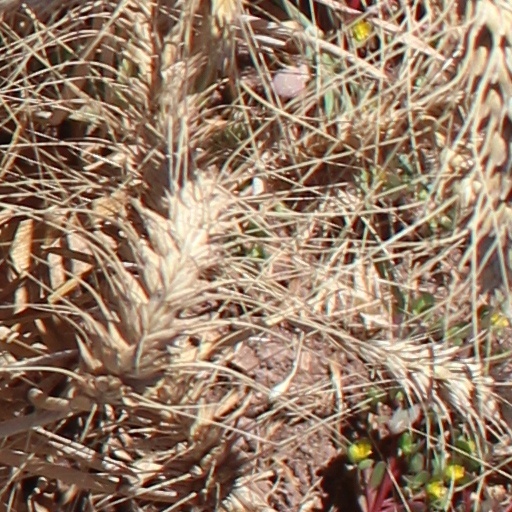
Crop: wheat